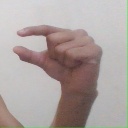
अक्षर: ग